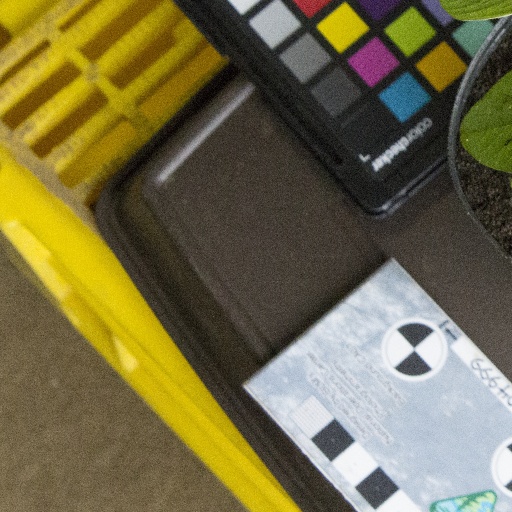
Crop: soybean